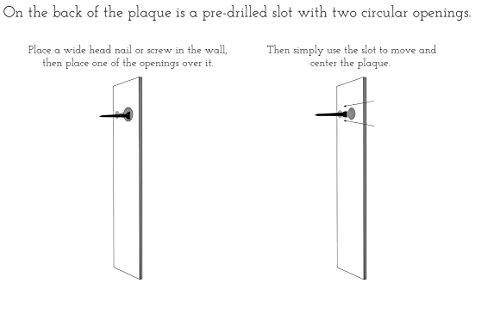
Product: The Kids Room By Stupell Grey and Navy Superhero Rules Typography Wall Plaque Art, 7 x 17, Proudly Made in USA
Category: Baby Products | Nursery | Décor | Wall Décor | Wall Plaques
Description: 5 x 17 Inches.
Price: $16.93
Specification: ProductDimensions:7x0.5x17inches|ItemWeight:2pounds|ShippingWeight:3pounds(Viewshippingratesandpolicies)|Manufacturer:StupellIndustries|ASIN:B07N2YFYWF|Itemmodelnumber:brp-2352_wd_7x17